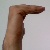
The image shows a hand gesture representing a space in Indian Sign Language.